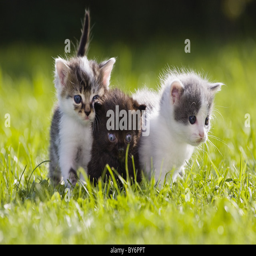
young domestic cats , kittens in the garden